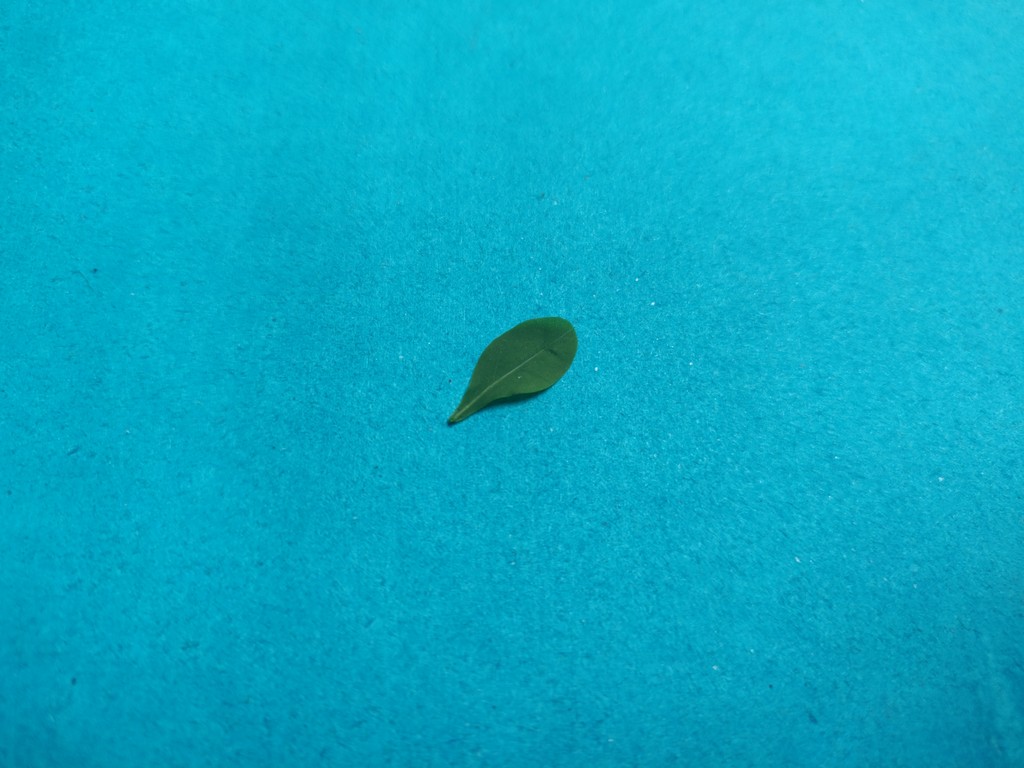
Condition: Healthy
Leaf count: single
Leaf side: back